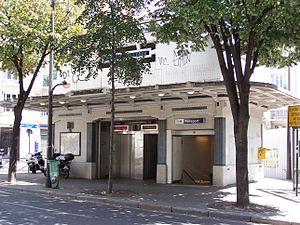
Pelleport est une station de la ligne 3 bis du métro de Paris, située dans le 20ᵉ arrondissement de Paris.